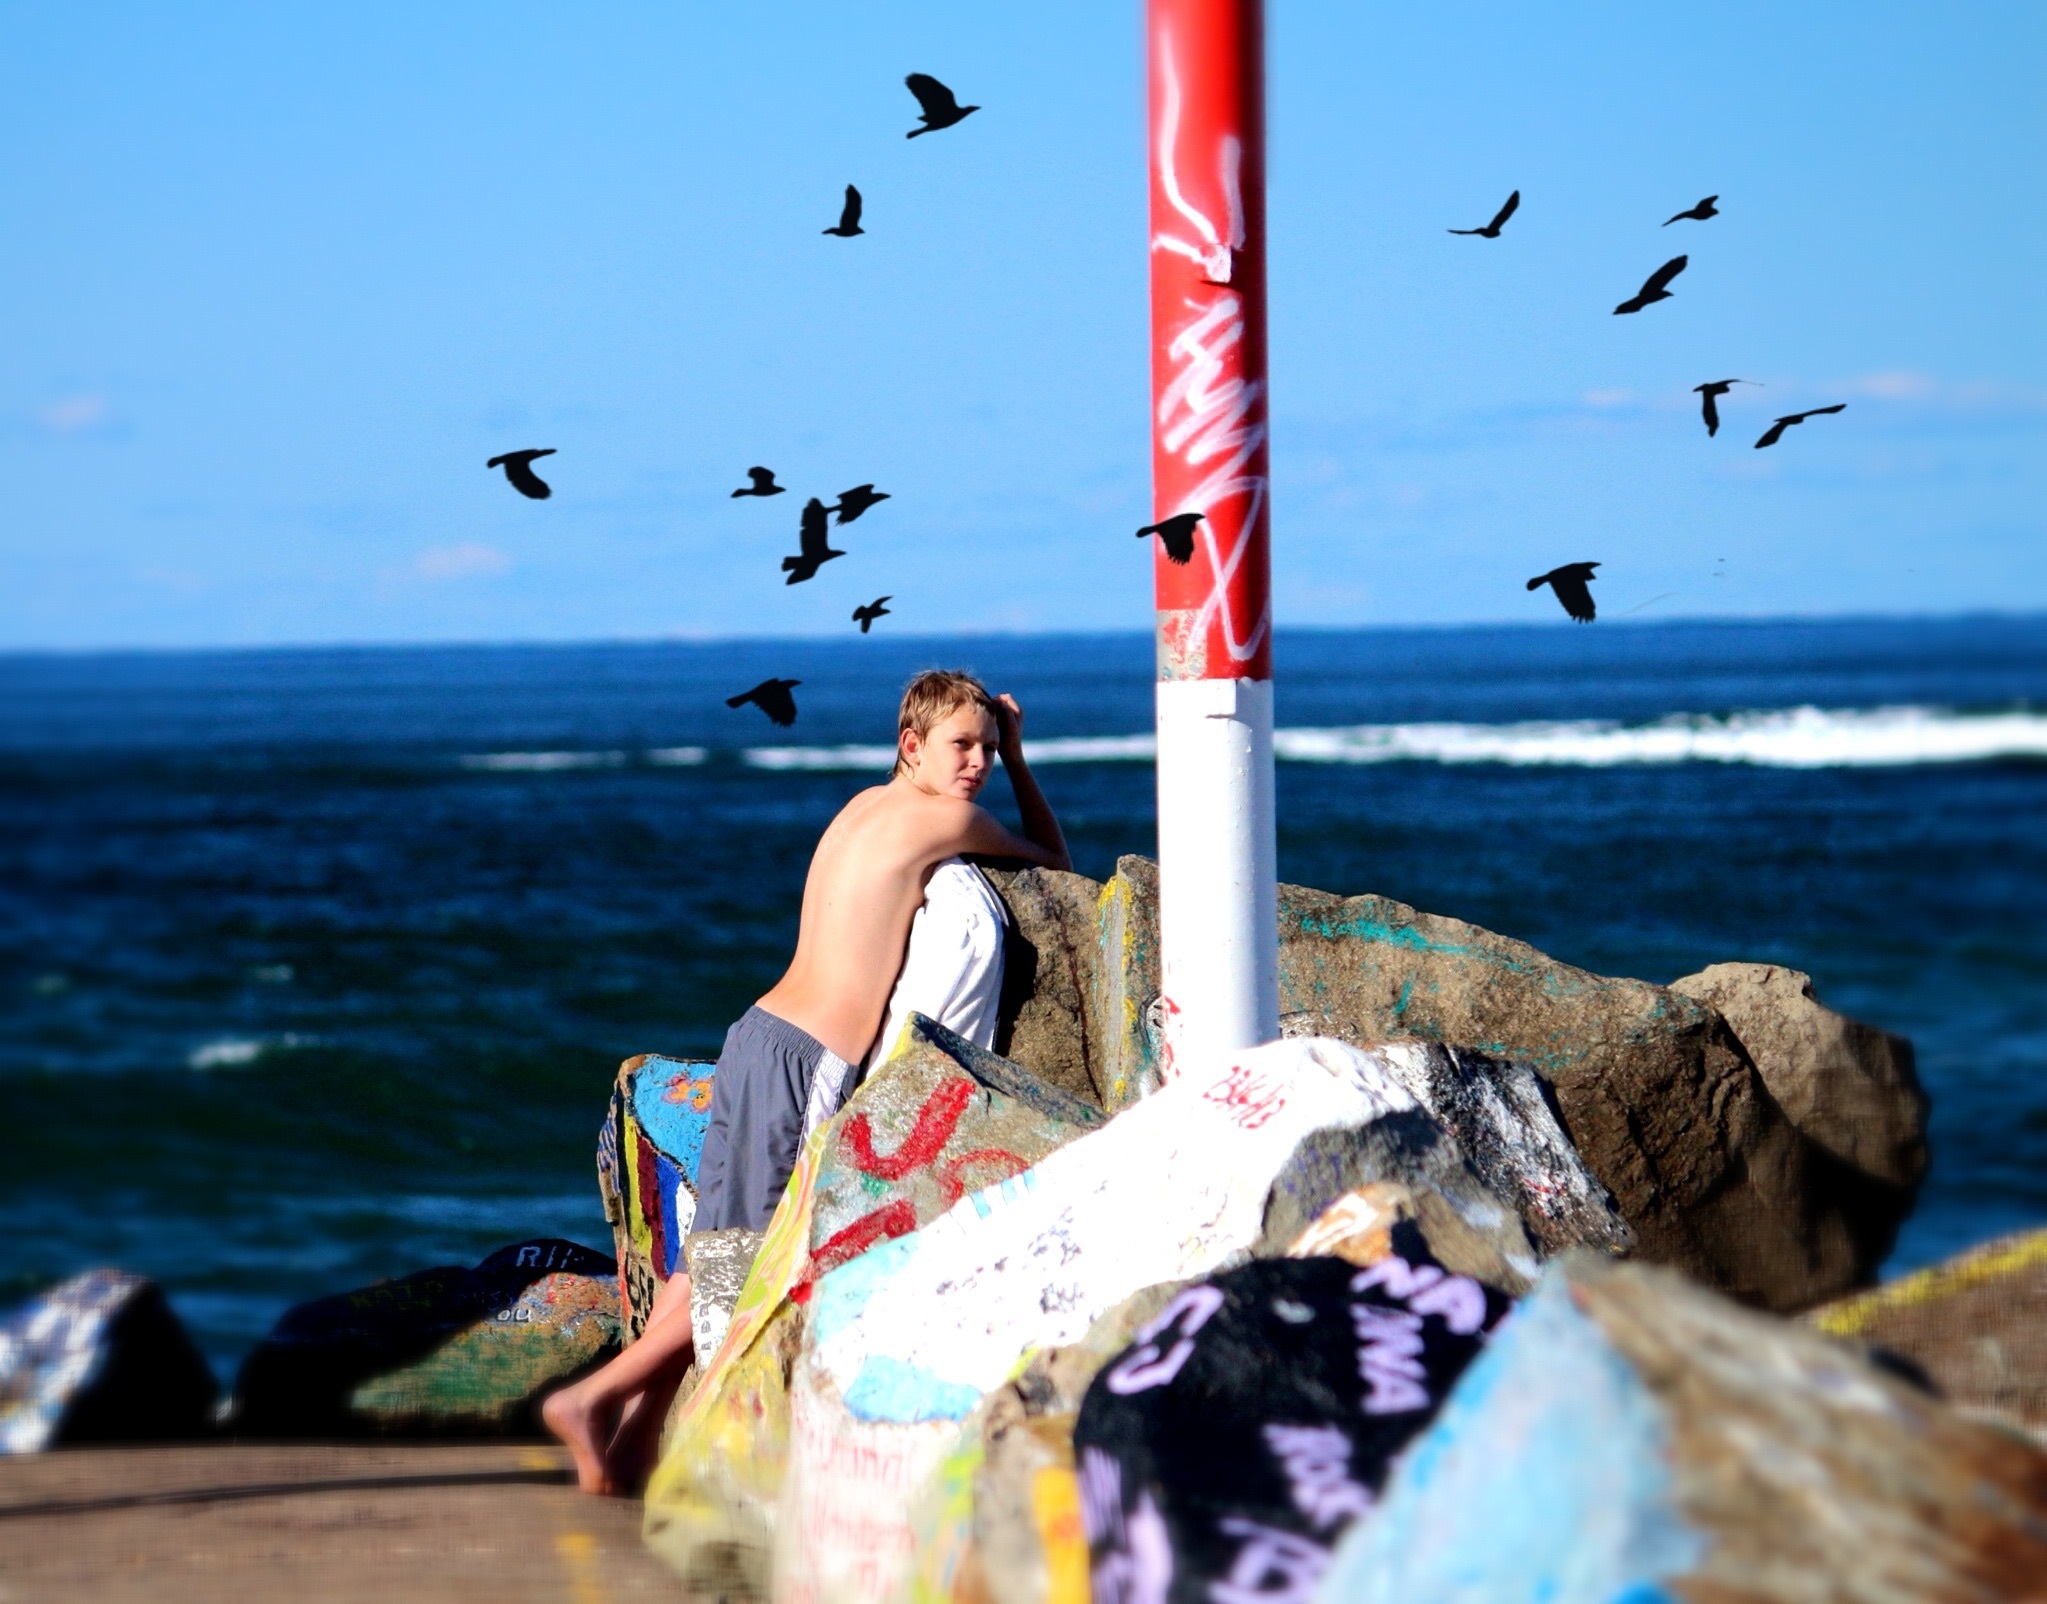
beach, sea, coast, water, outdoor, ocean, shore, wave, wind, seabird, summer, vacation, surf, surfing, young, sailing, surfboard, extreme sport, lifestyle, seashore, sports, windsurfing, kitesurfing, windsports, boardsport, surfing equipment and supplies, kite sports